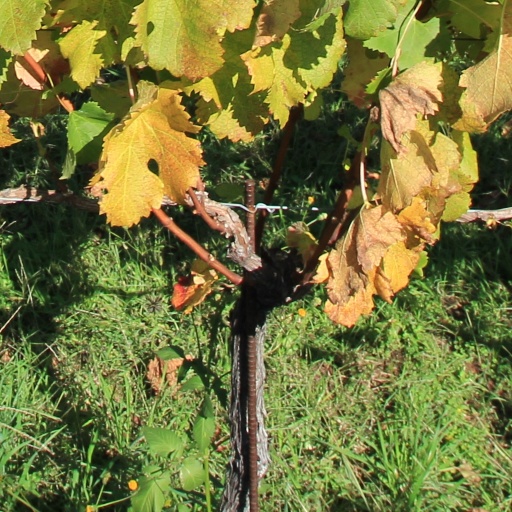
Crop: grape